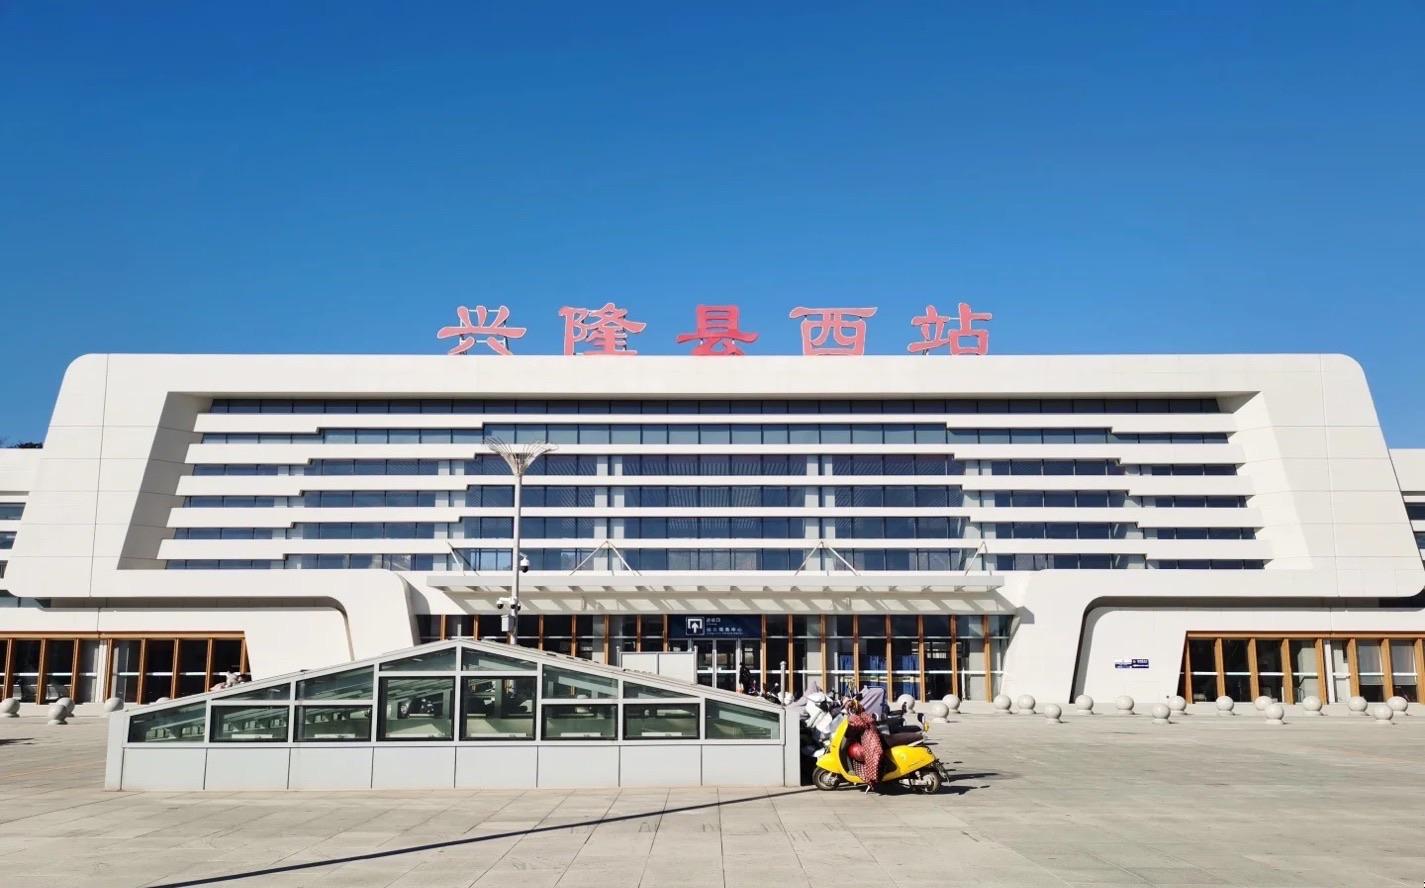
地标名称：兴隆县西站
所在城市：承德市·兴隆县